Armenians in Ukraine

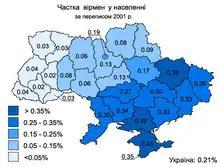
Armenians in Ukraine according to 2001 Census

Armenians first appeared in Ukraine during the times of Kyivan Rus'. During the 10th century individual Armenian merchants, mercenaries and craftsmen served at the courts of various Ruthenian rulers. A larger wave of Armenians settled in southeastern Ukraine after the fall of the Armenian capital of Ani to Seljuks in the 11th century. They arrived mainly at the Crimean peninsula and established colonies in Kaffa (Feodosiya), Sudak and Solcati (Staryi Krym). Their numbers were further strengthened throughout the 12th–15th century by Armenians fleeing from a Mongol invasion. This gave the peninsula the name Armenia Maritima in medieval chronicles. Smaller Armenian communities were established in central Ukraine, including Kyiv, and the western regions of Podolia and Halychyna, concentrating around Lviv which in 1267 became the center of an Armenian eparchy.